Uxbridge

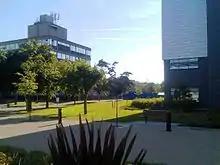
Brunel University was built on land formerly occupied by the Lowe & Shawyer plant nursery.

The main enclosures effected in the parish of Hillingdon, by statute in 1819, saw the reduction of Uxbridge Common, which at its largest had been in circumference. It originally straddled Park Road, north of the town centre, and covers .